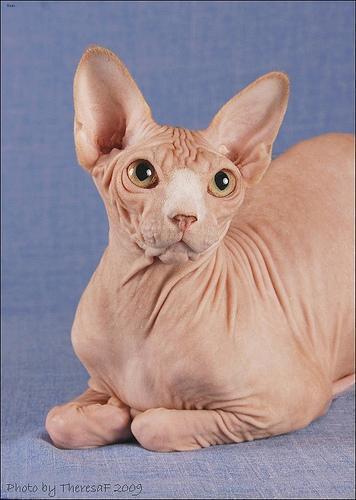
Sphynx